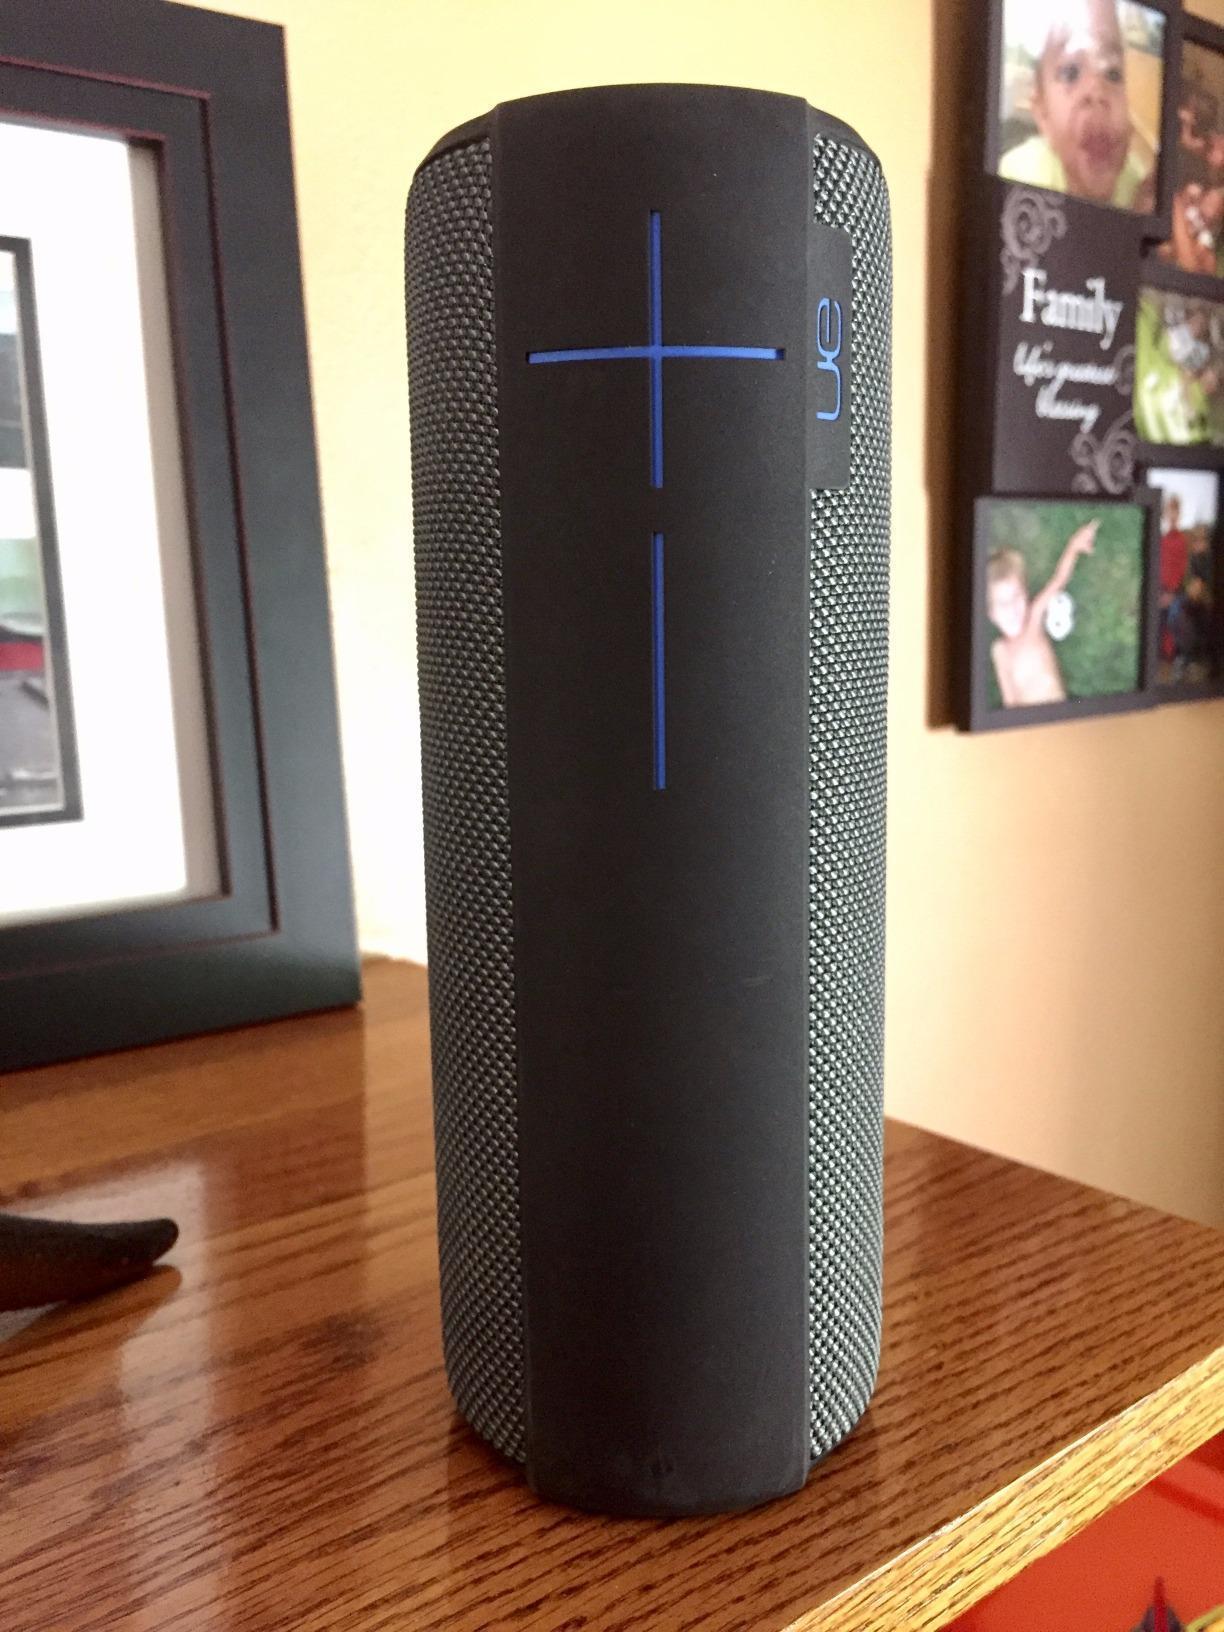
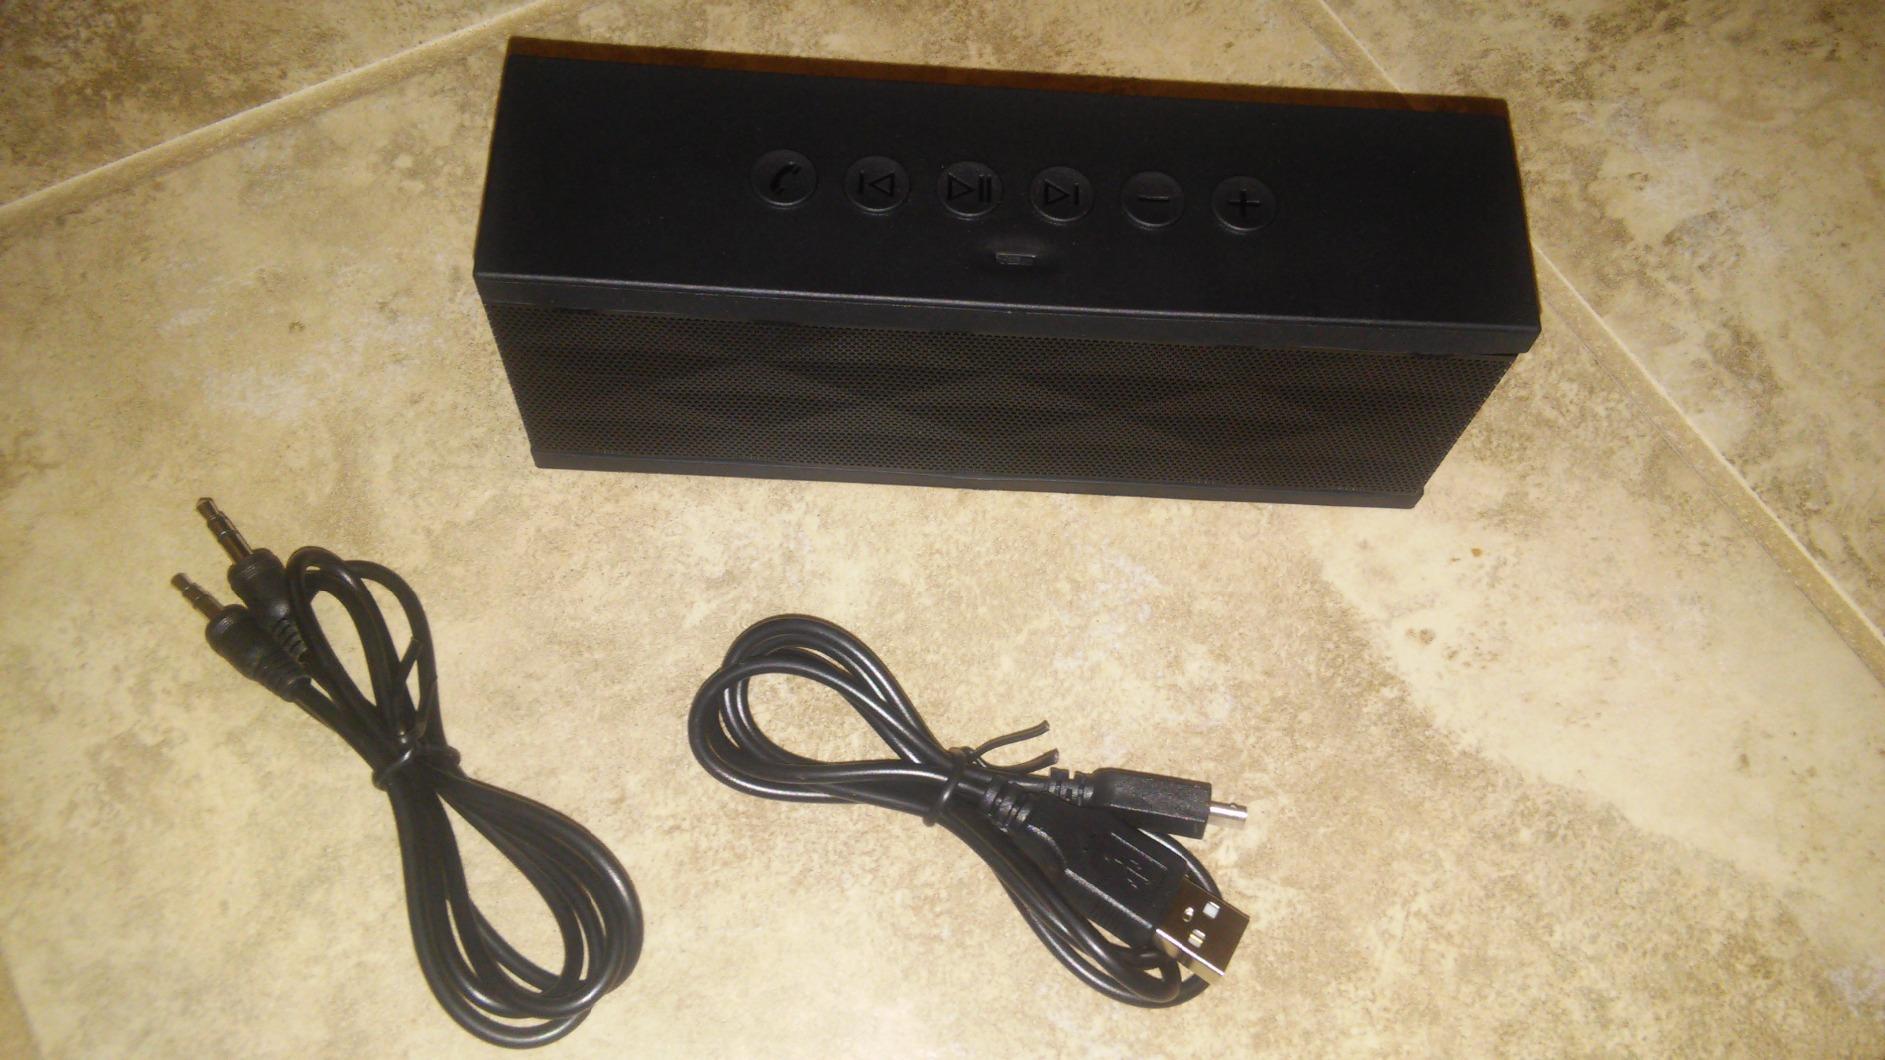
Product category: speaker
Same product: no